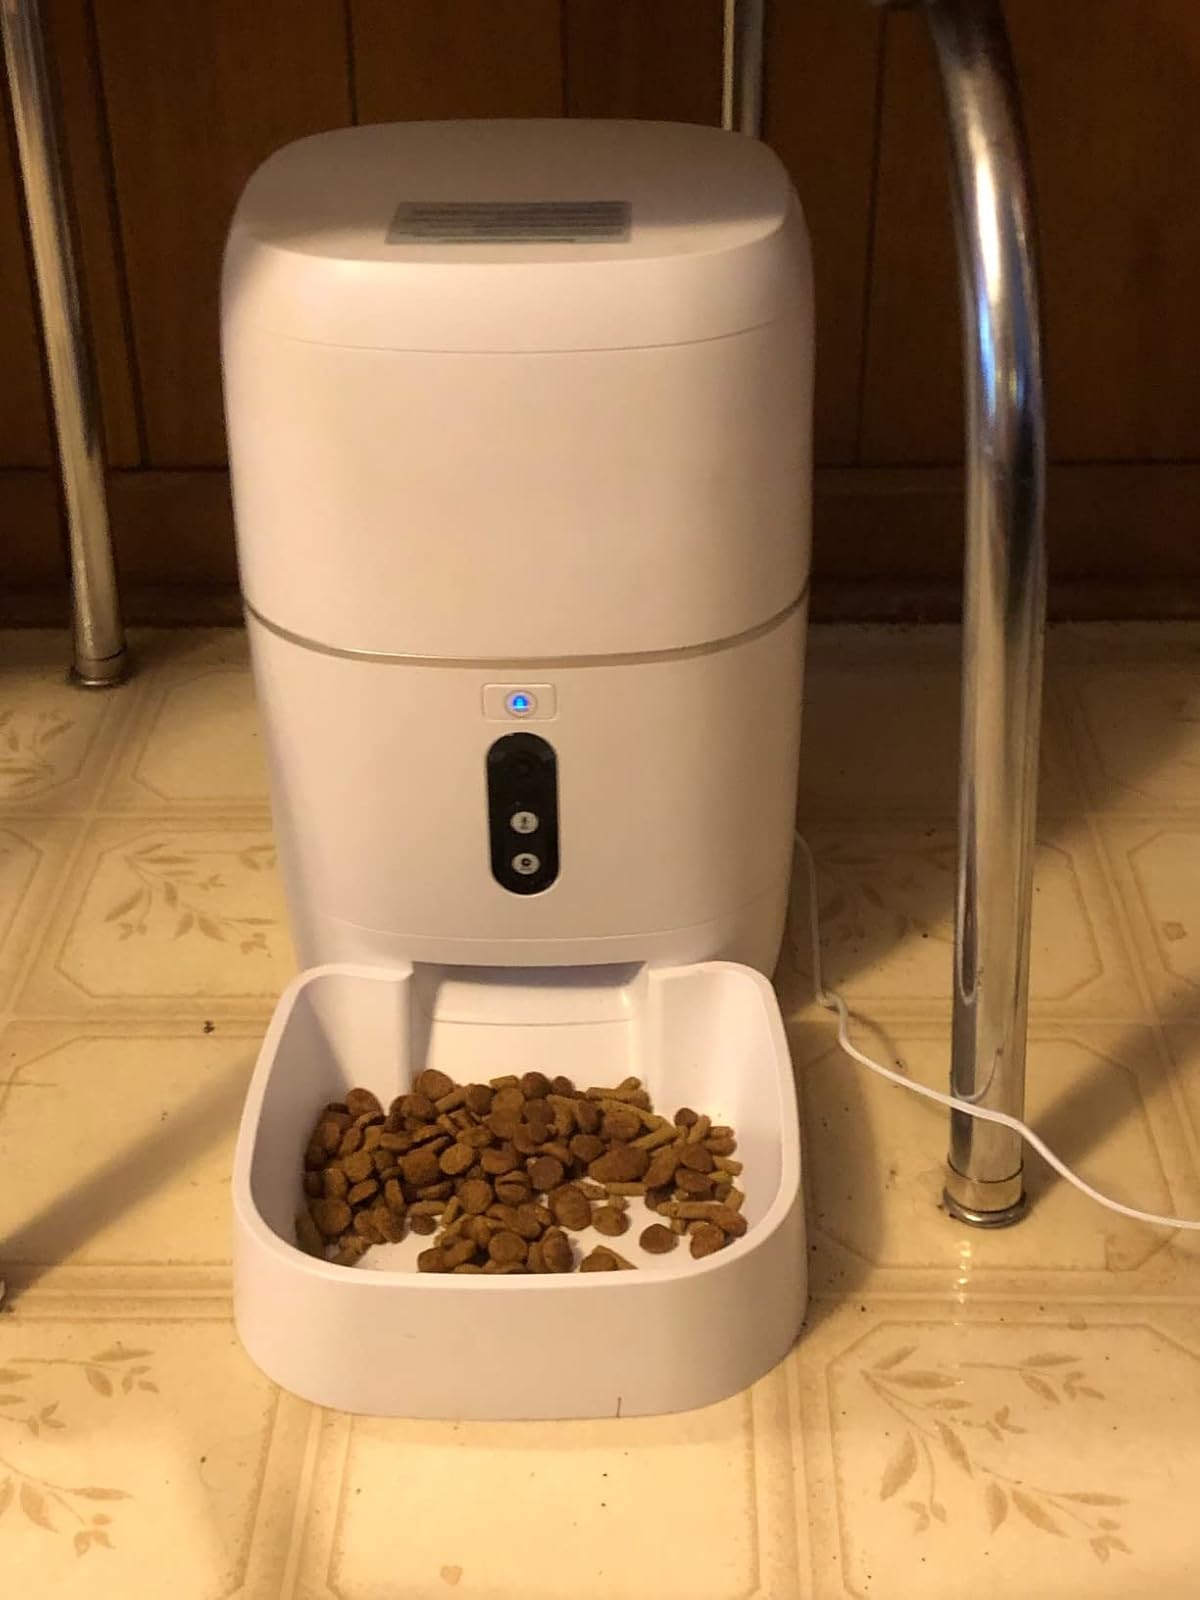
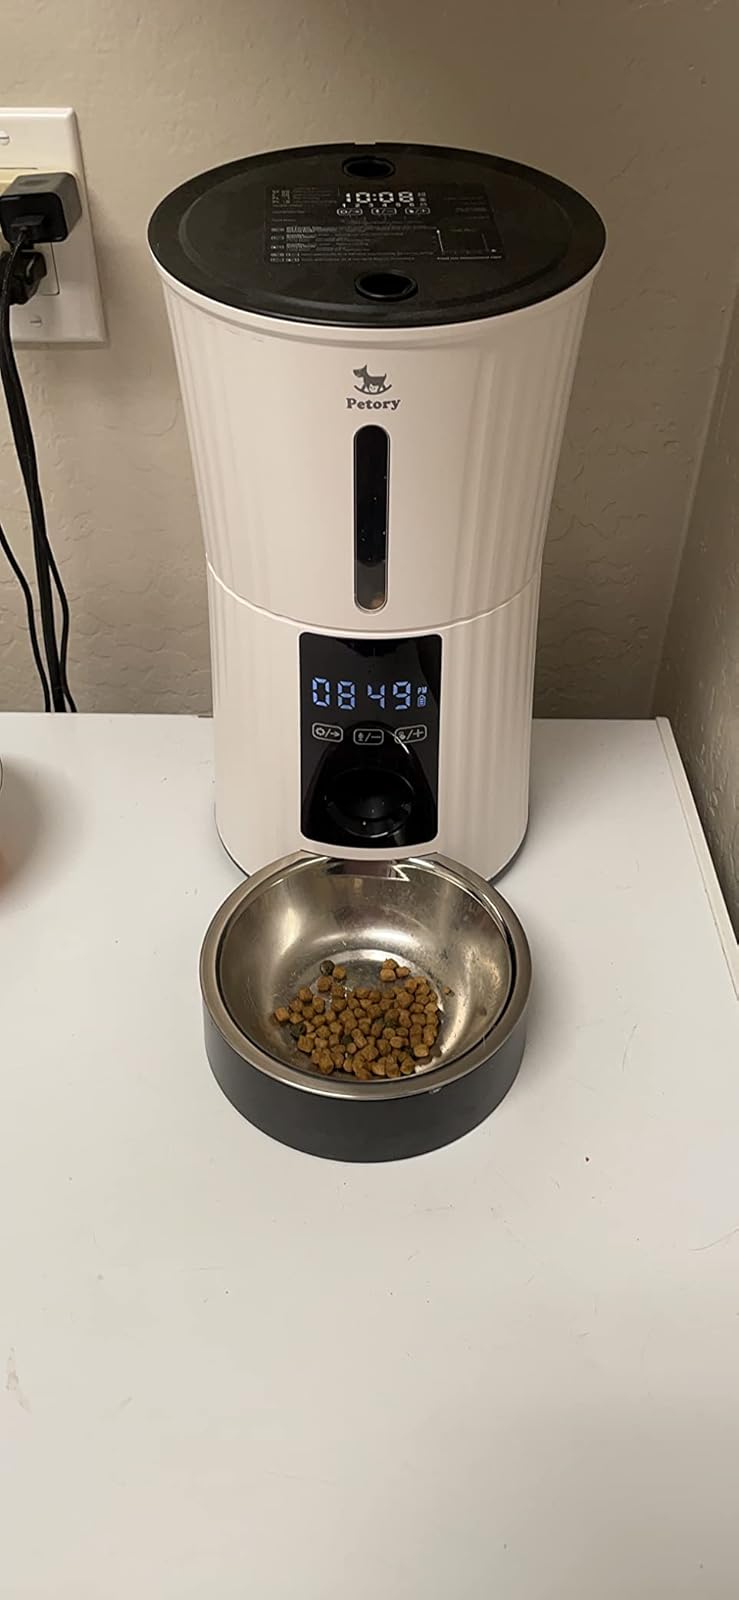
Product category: items_feeder
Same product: no